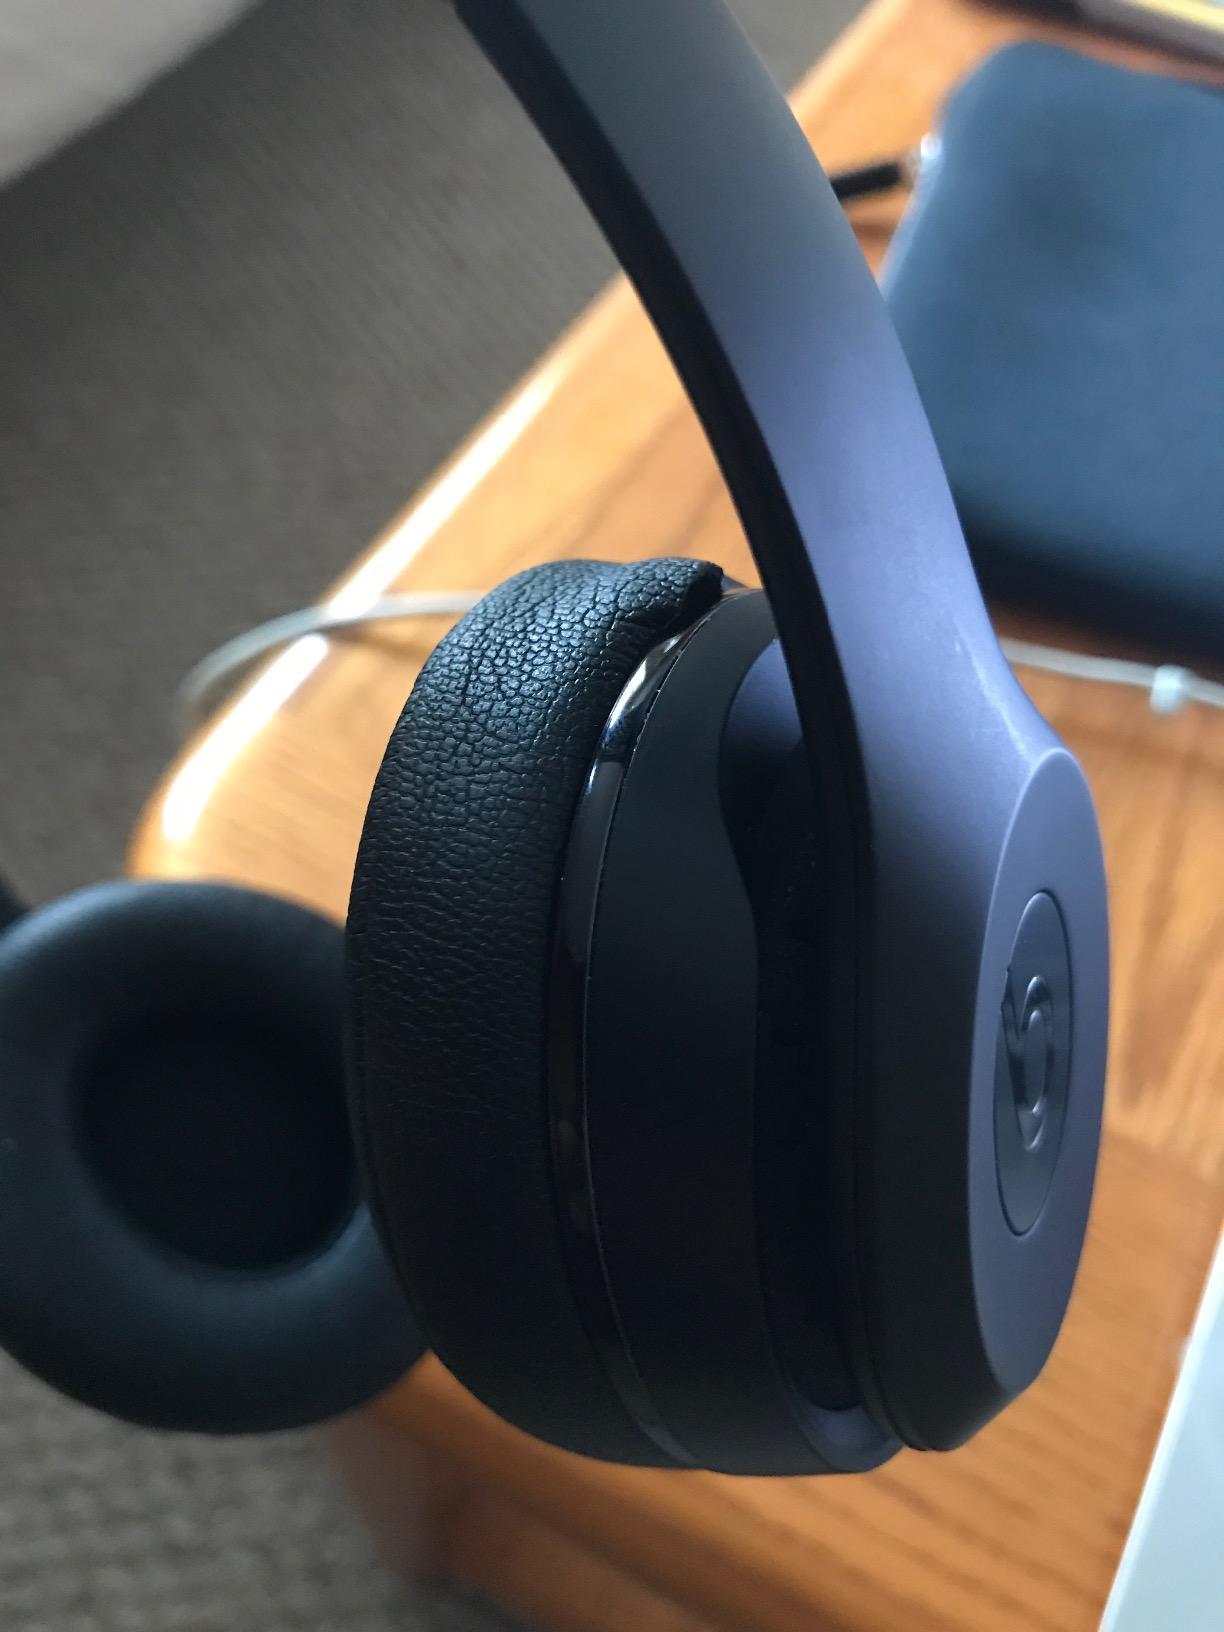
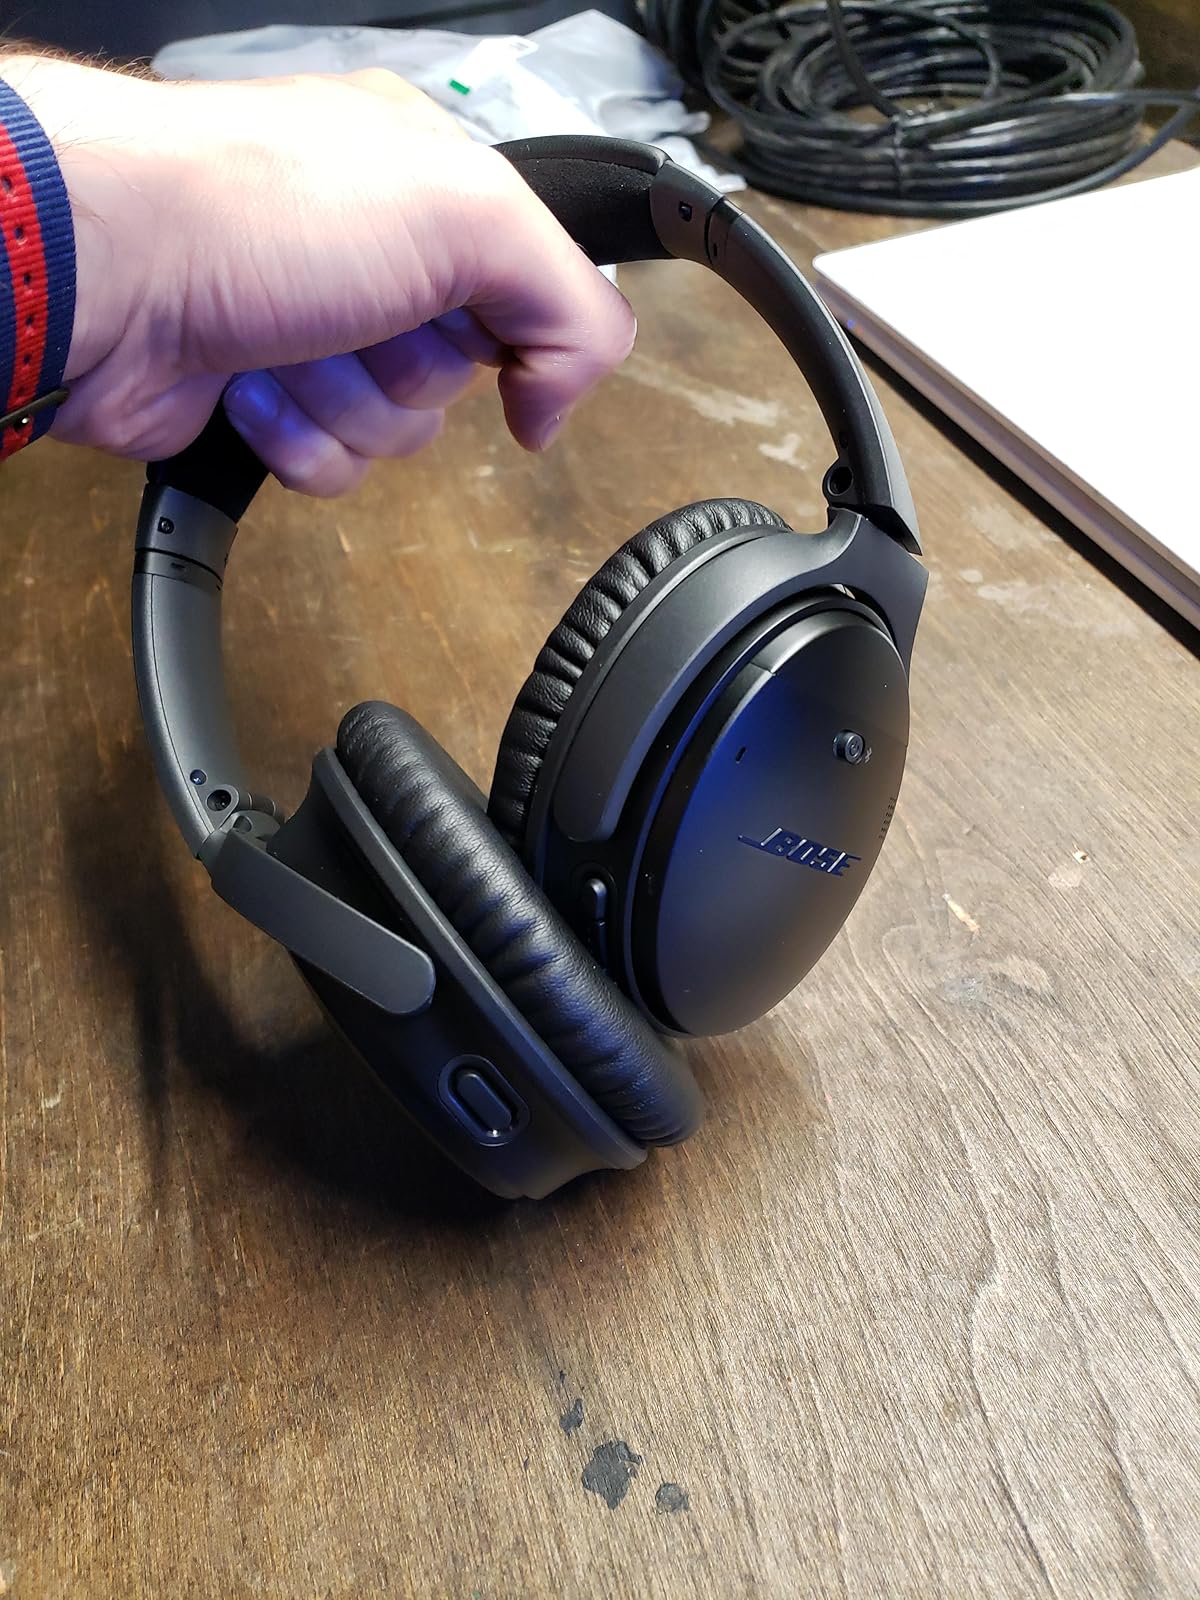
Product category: headphones
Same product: no